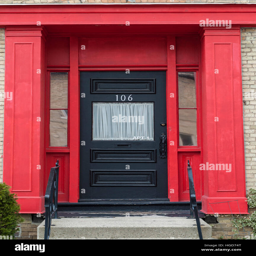
a traditional home black door with a red frame